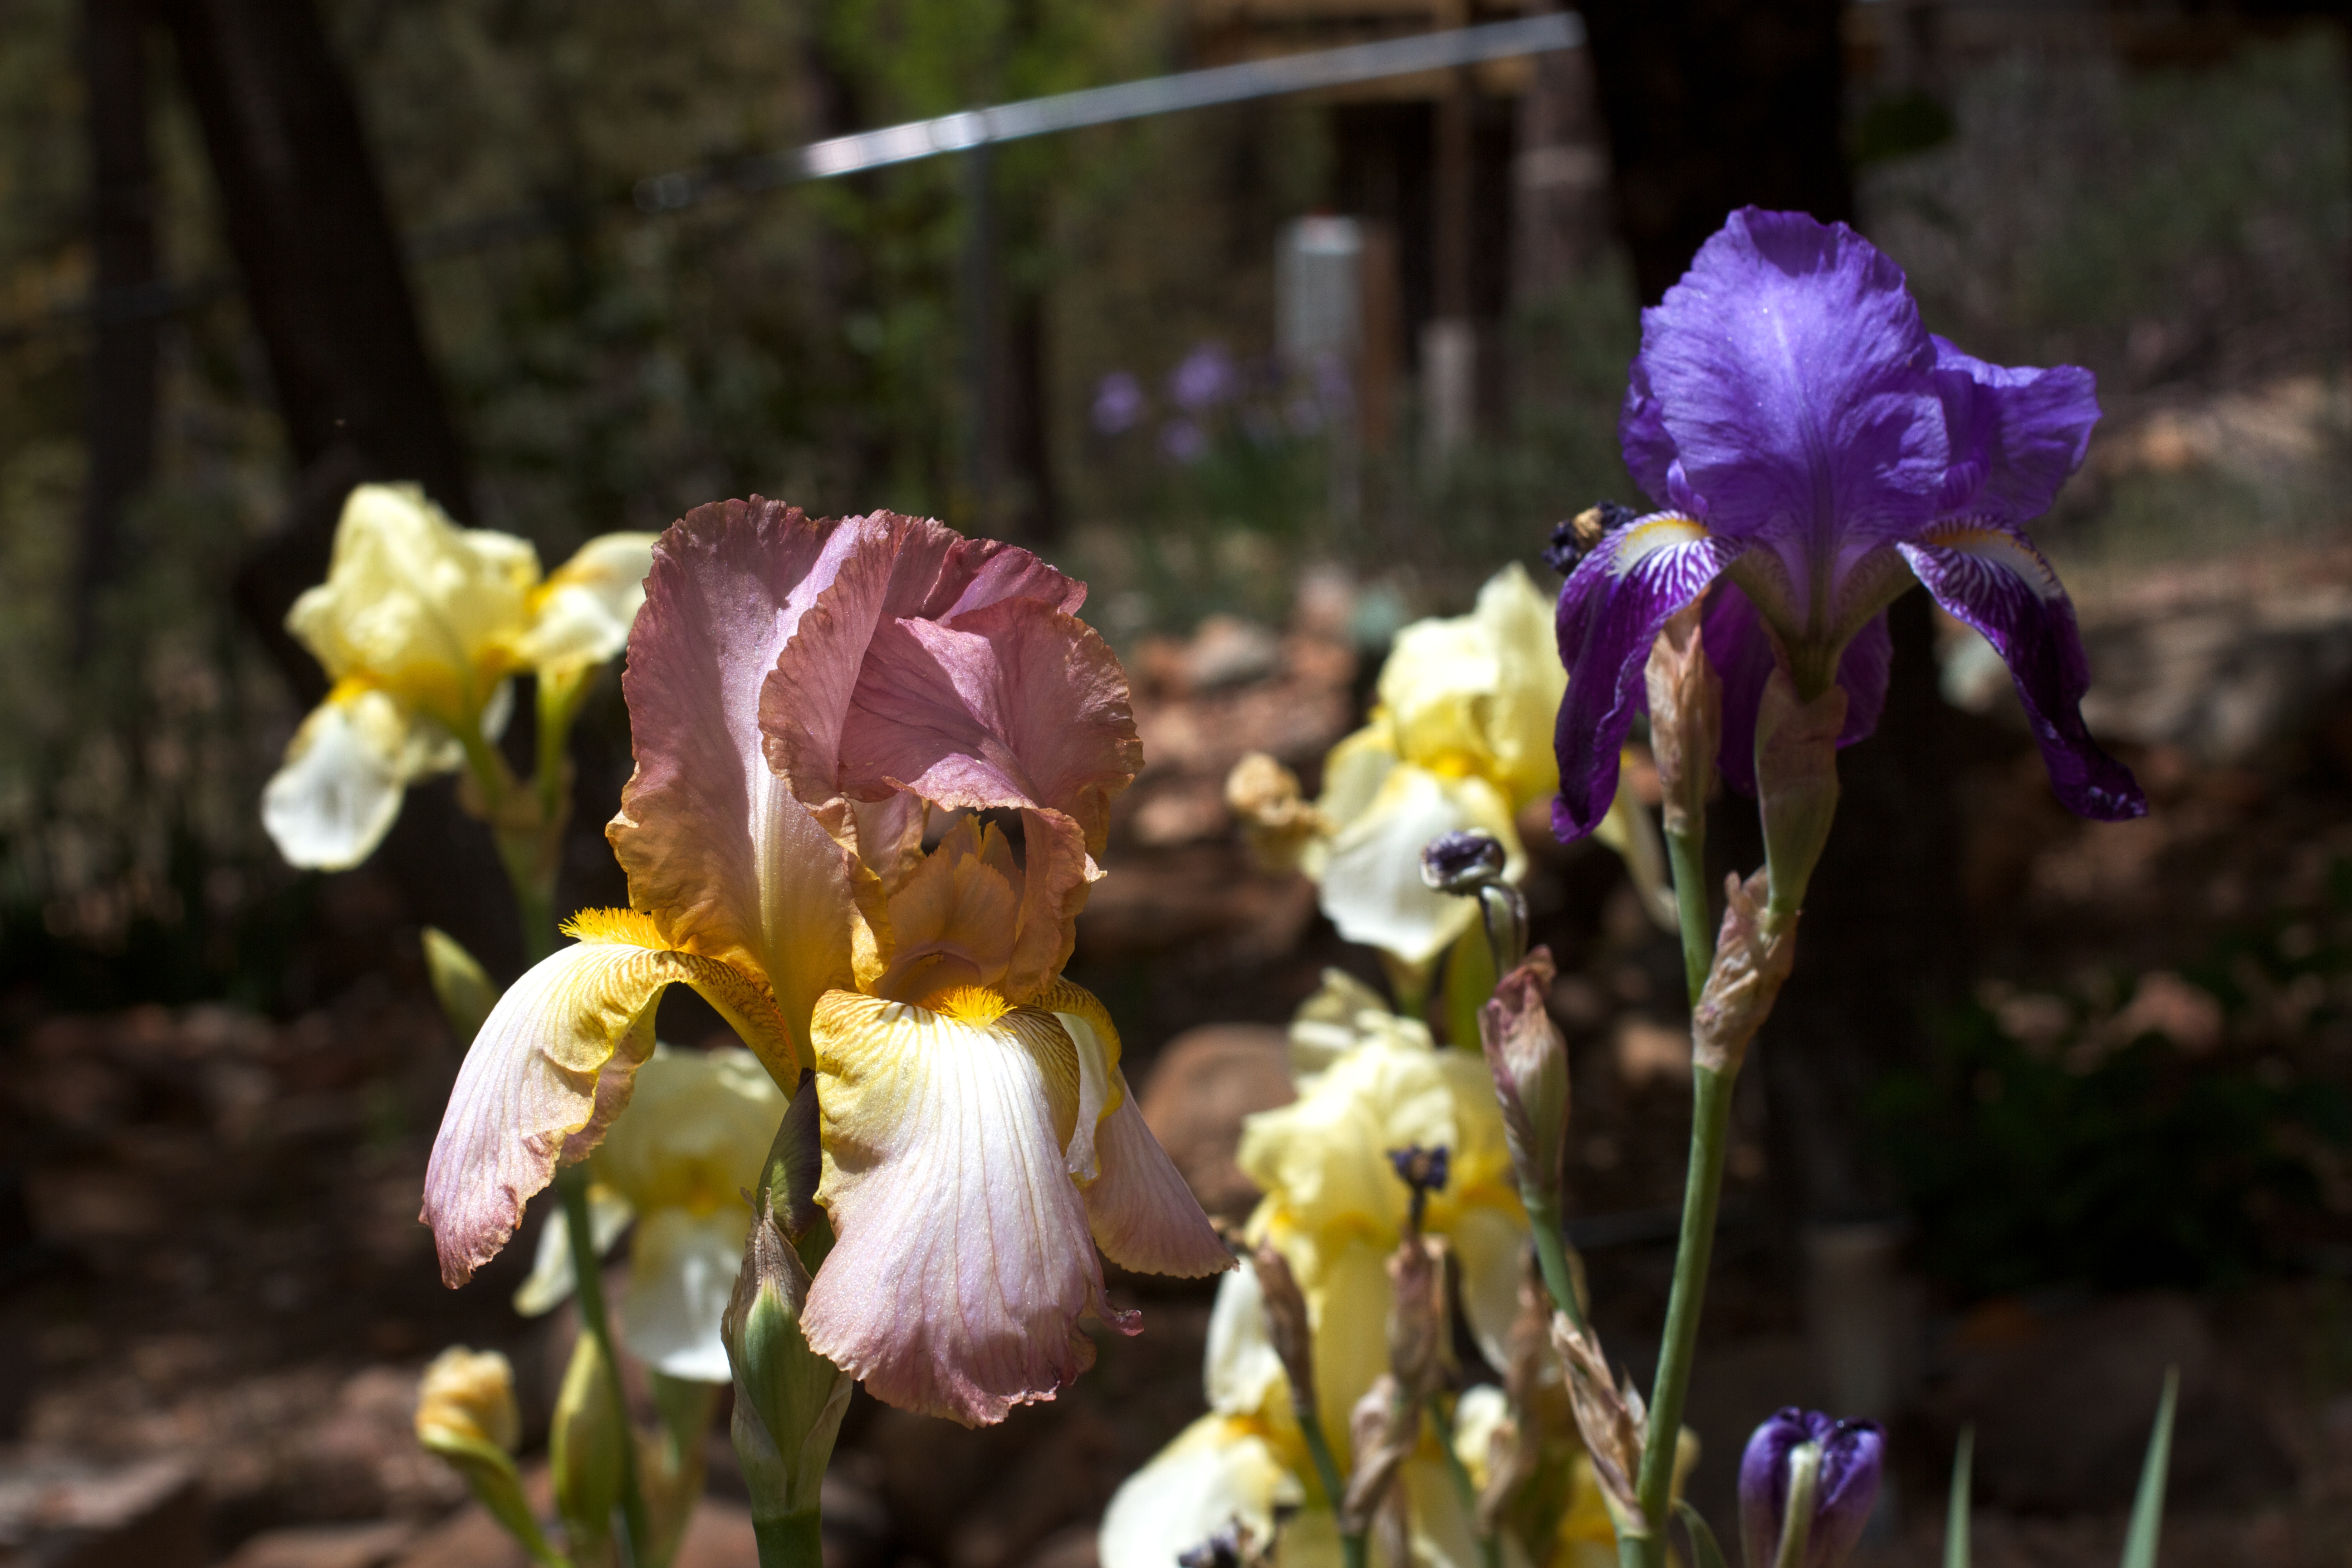
blossom, plant, flower, spring, botany, flora, orchid, wildflower, iris, eye, flowering plant, land plant, iris family